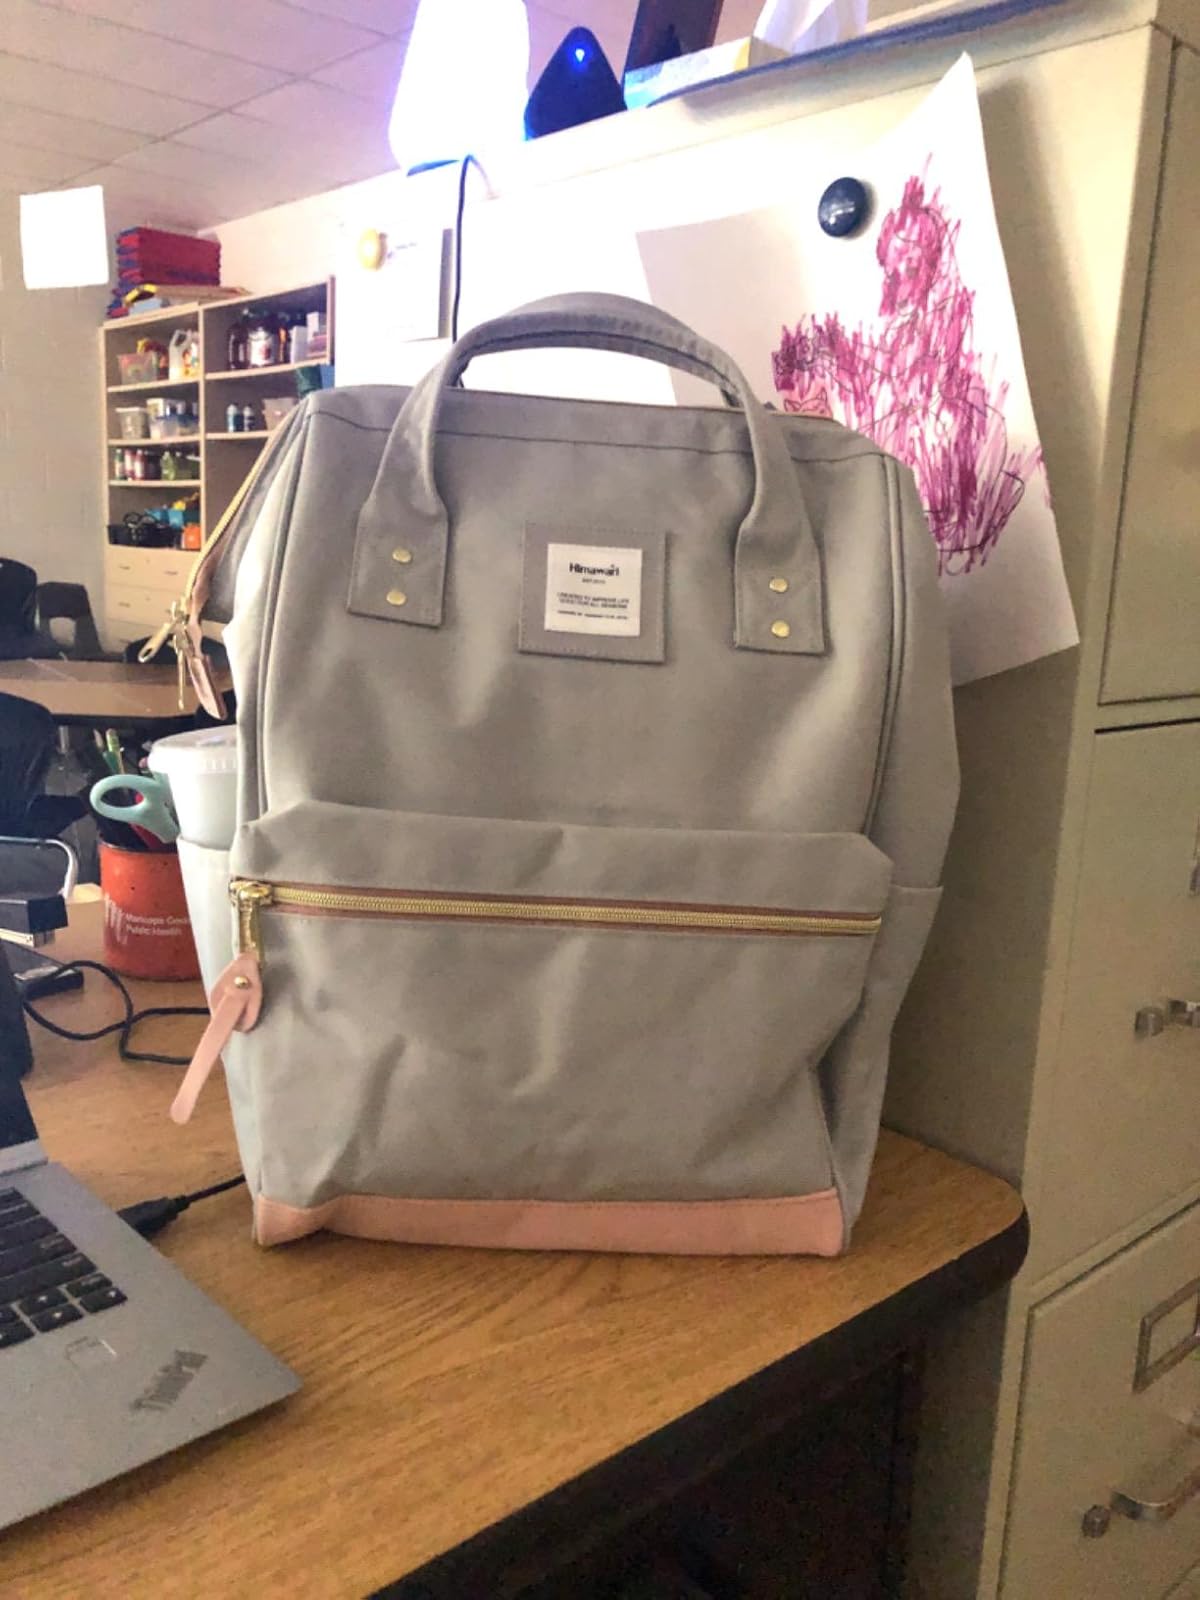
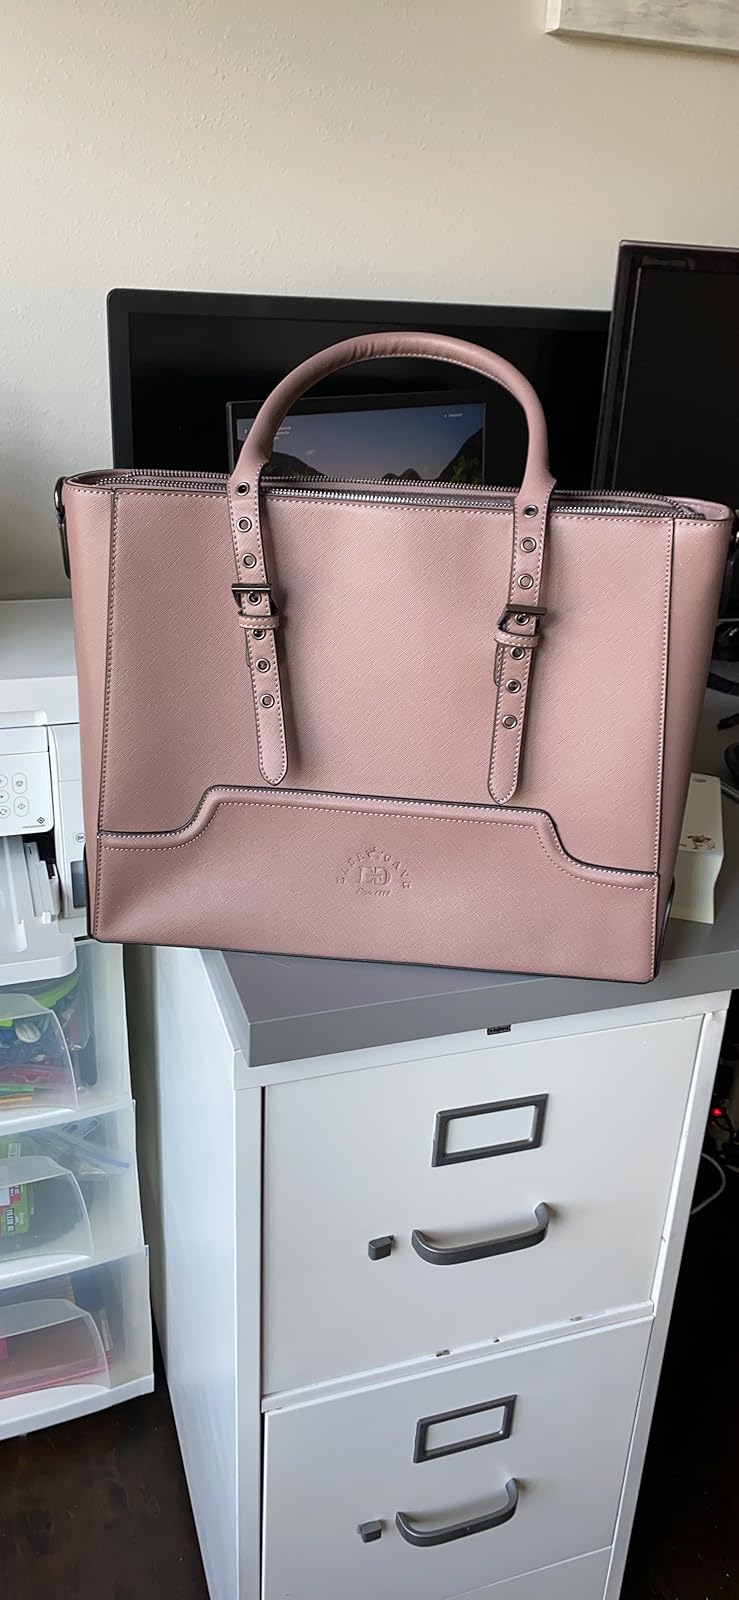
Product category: bag
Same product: no